Toyota Prius (XW10)

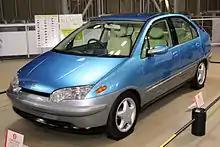
1996 Prius prototype

On 16 January 1992, the Toyota Motor Corporation announced the Earth Charter, a document outlining goals to develop and market low emission vehicles.